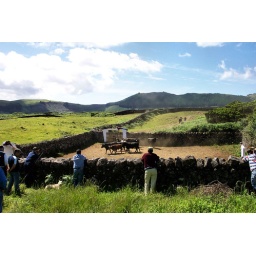
These men herd the cattle into a coral in preparation for a villlage bull fight.